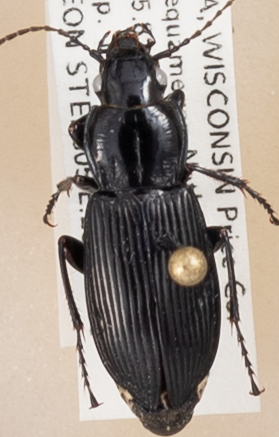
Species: Pterostichus melanarius melanarius
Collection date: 2020-08-11
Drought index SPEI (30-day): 2.09
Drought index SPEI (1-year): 2.09
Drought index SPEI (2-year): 2.09